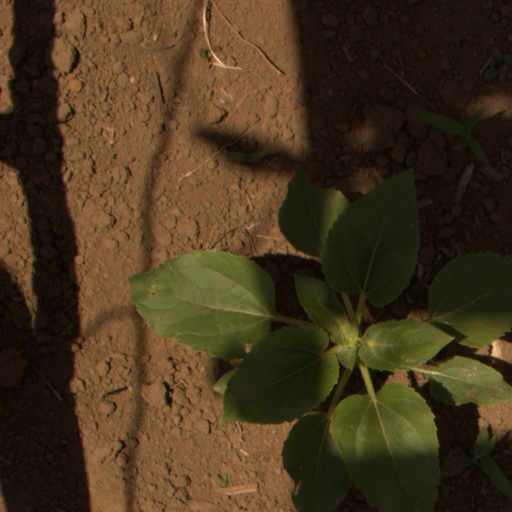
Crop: Jerusalem artichoke